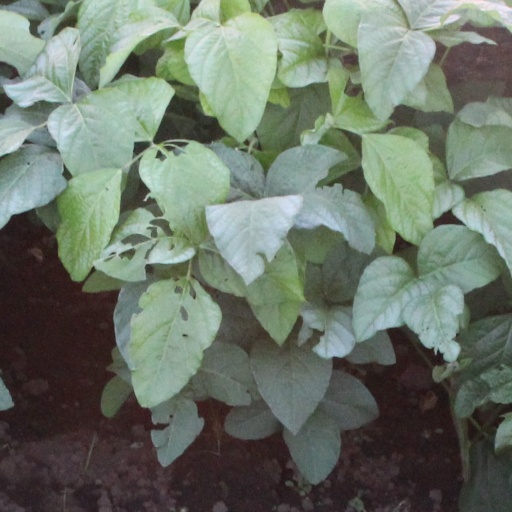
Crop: soybean